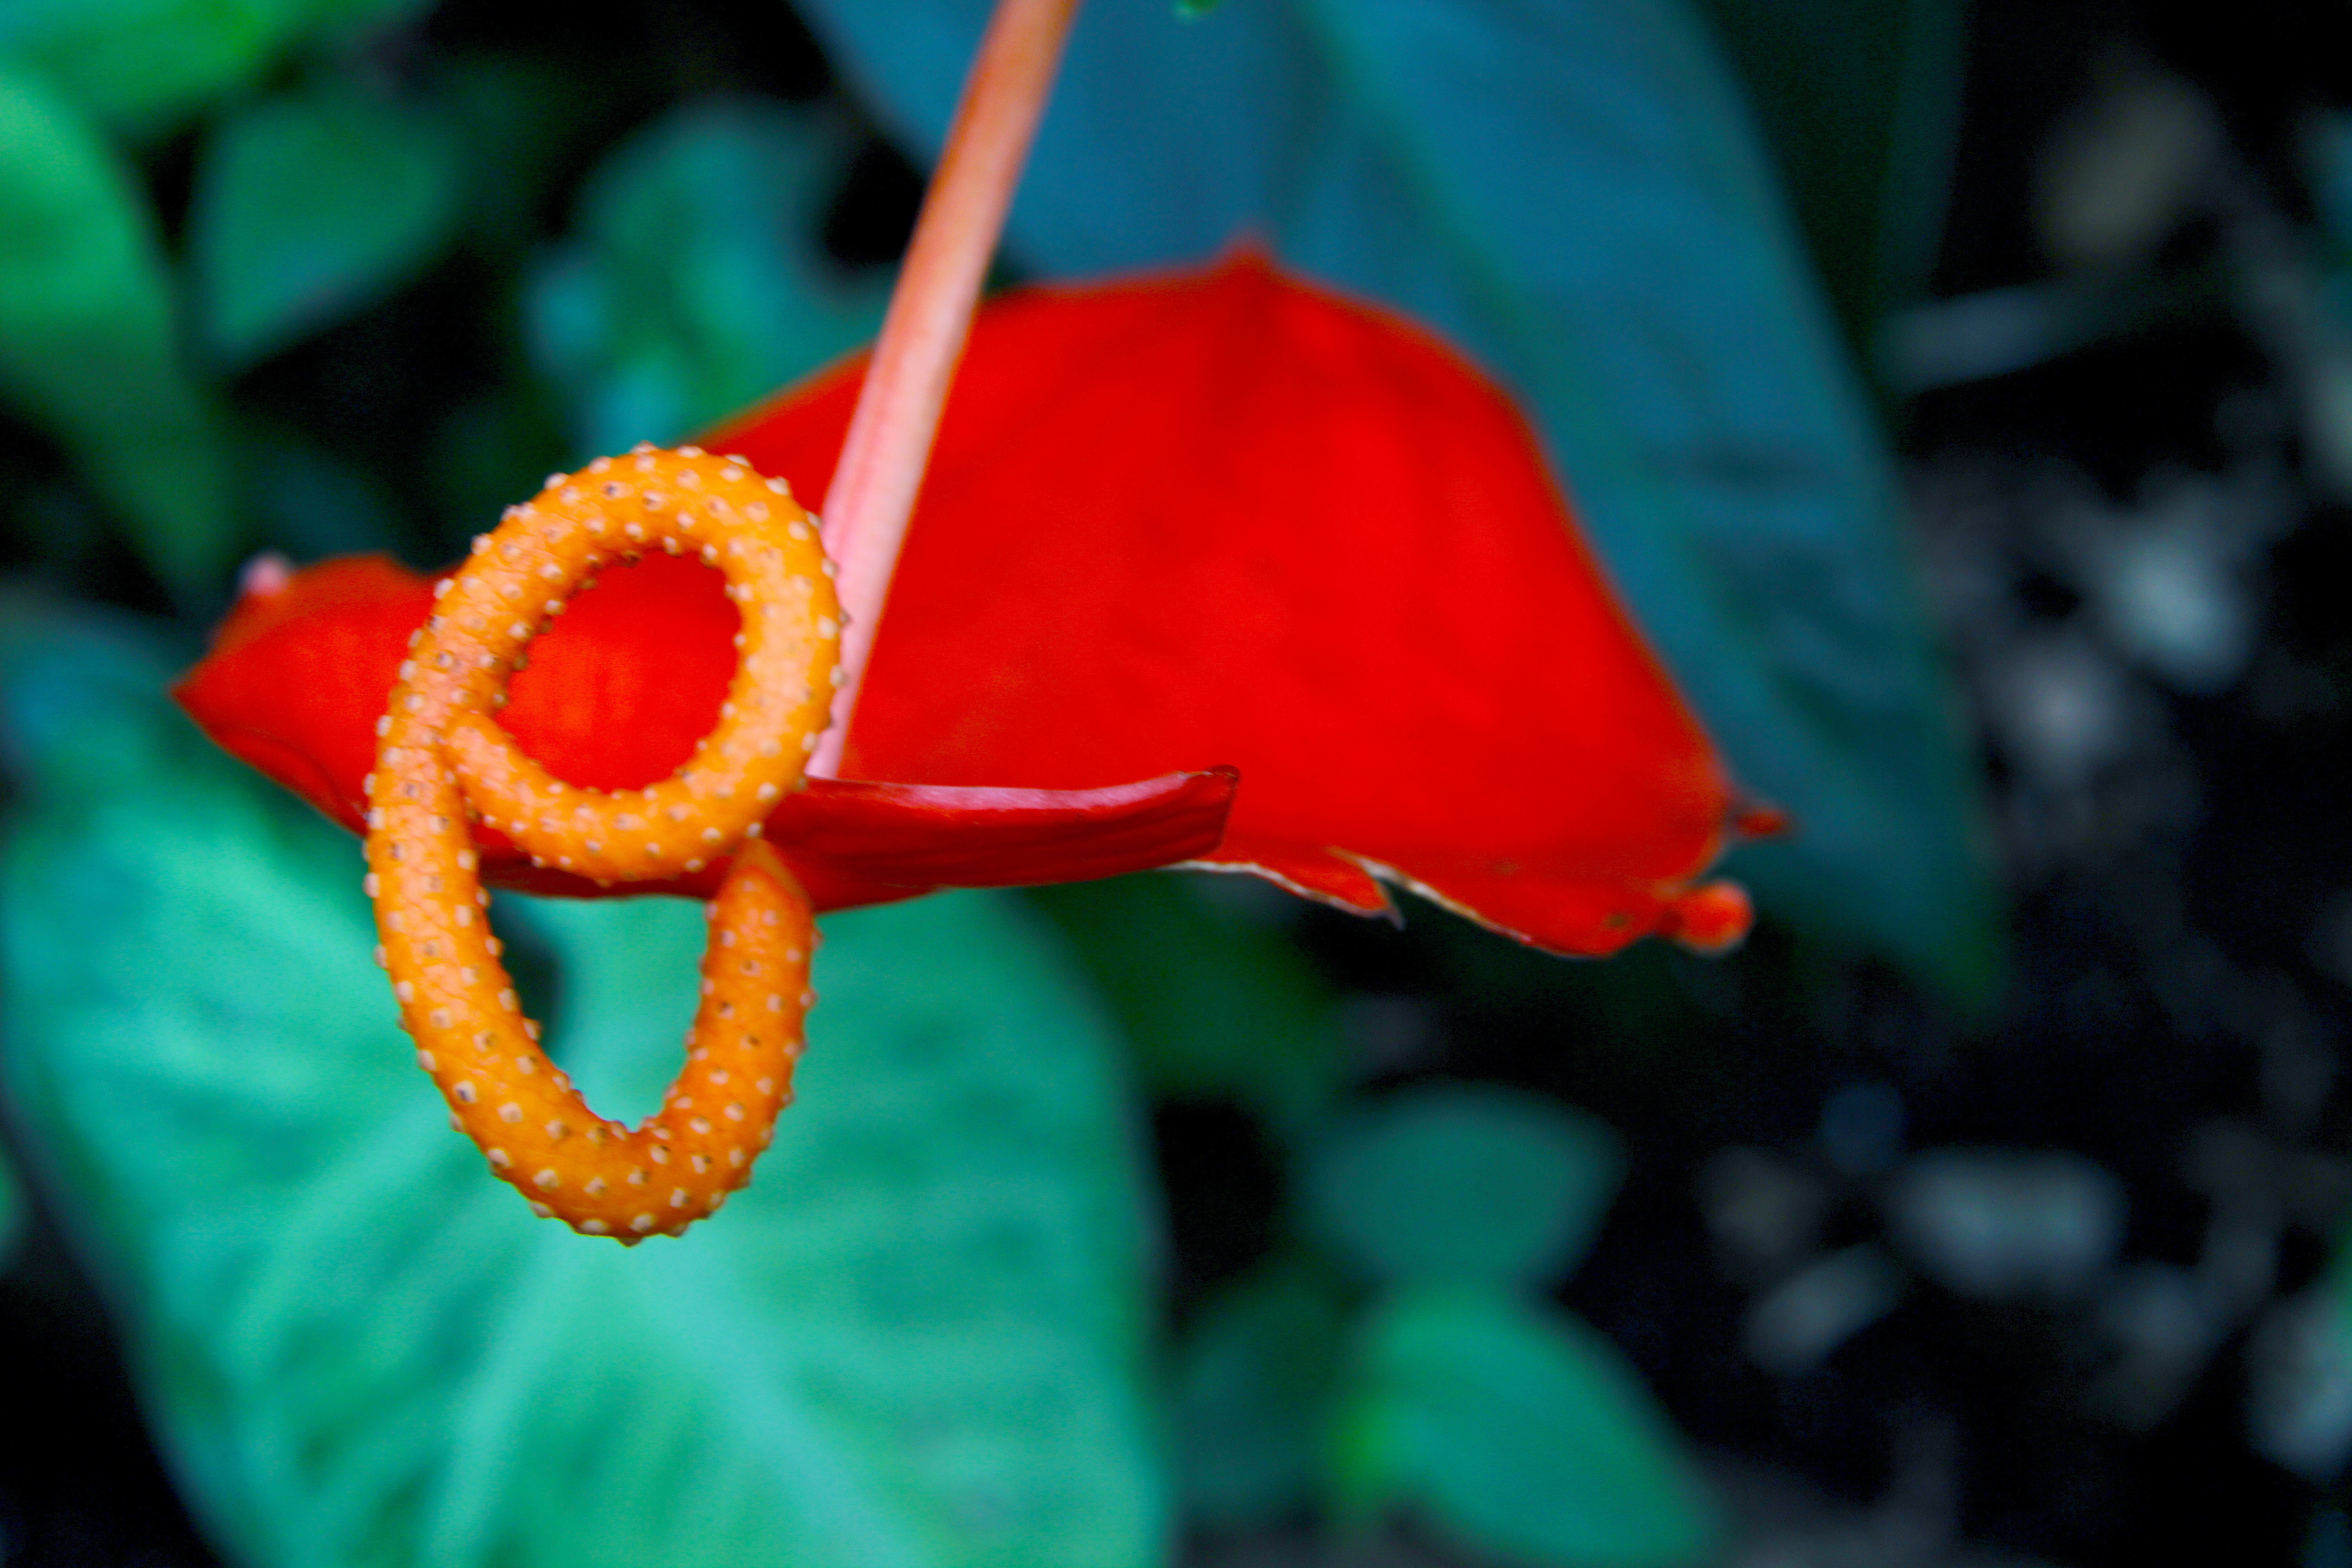
plant, photography, leaf, flower, petal, summer, orange, spring, green, red, tropical, color, yellow, garden, flora, close up, macro photography, flowering plant, land plant, close up tropical flower